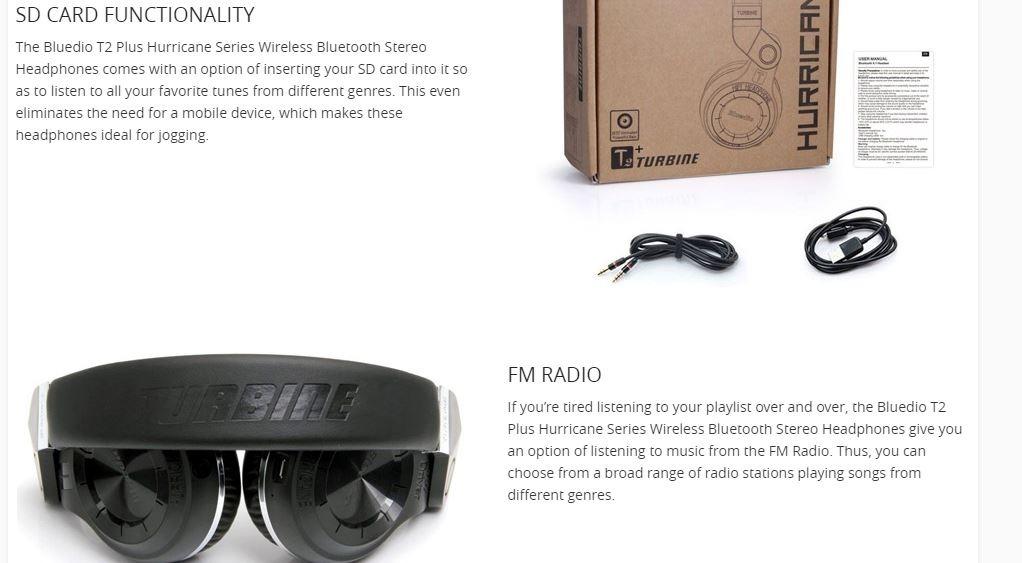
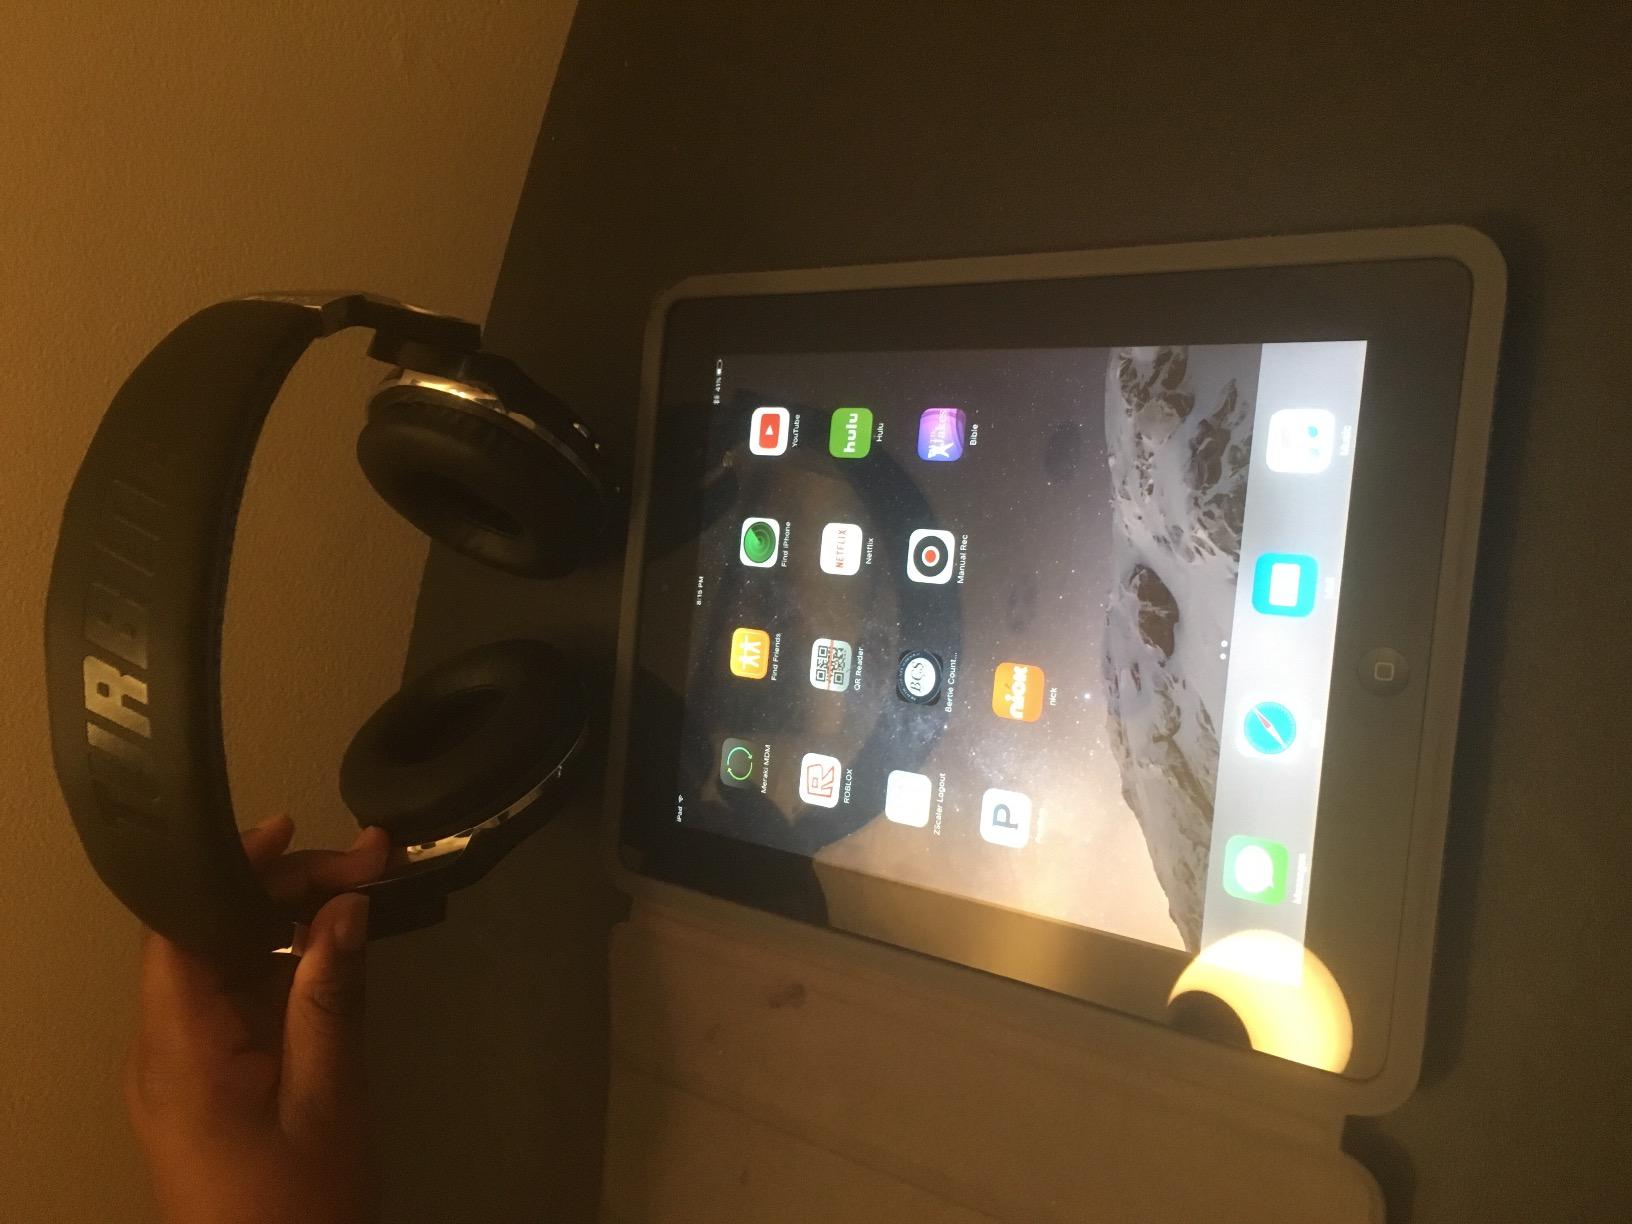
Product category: headphones
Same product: yes